Clarence Thomas

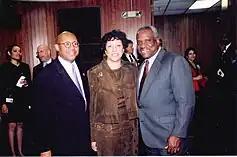
Thomas with U.S. Secretary of Housing and Urban Development Alphonso Jackson, 2007

As of 2007, Thomas was the justice most willing to exercise judicial review of federal statutes but among the least likely to overturn state statutes. According to a "New York Times" editorial, "from 1994 to 2005 ... Justice Thomas voted to overturn federal laws in 34 cases and Justice Scalia in 31, compared with just 15 for Justice Stephen Breyer".